Ernst Vögelin

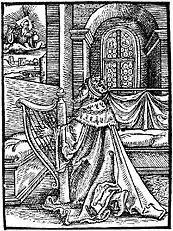
An illustration from a 1581 book printed by Vögelin

Ernst Vögelin (August 10, 1529 – 1589) was a 16th-century German pioneer book printer.